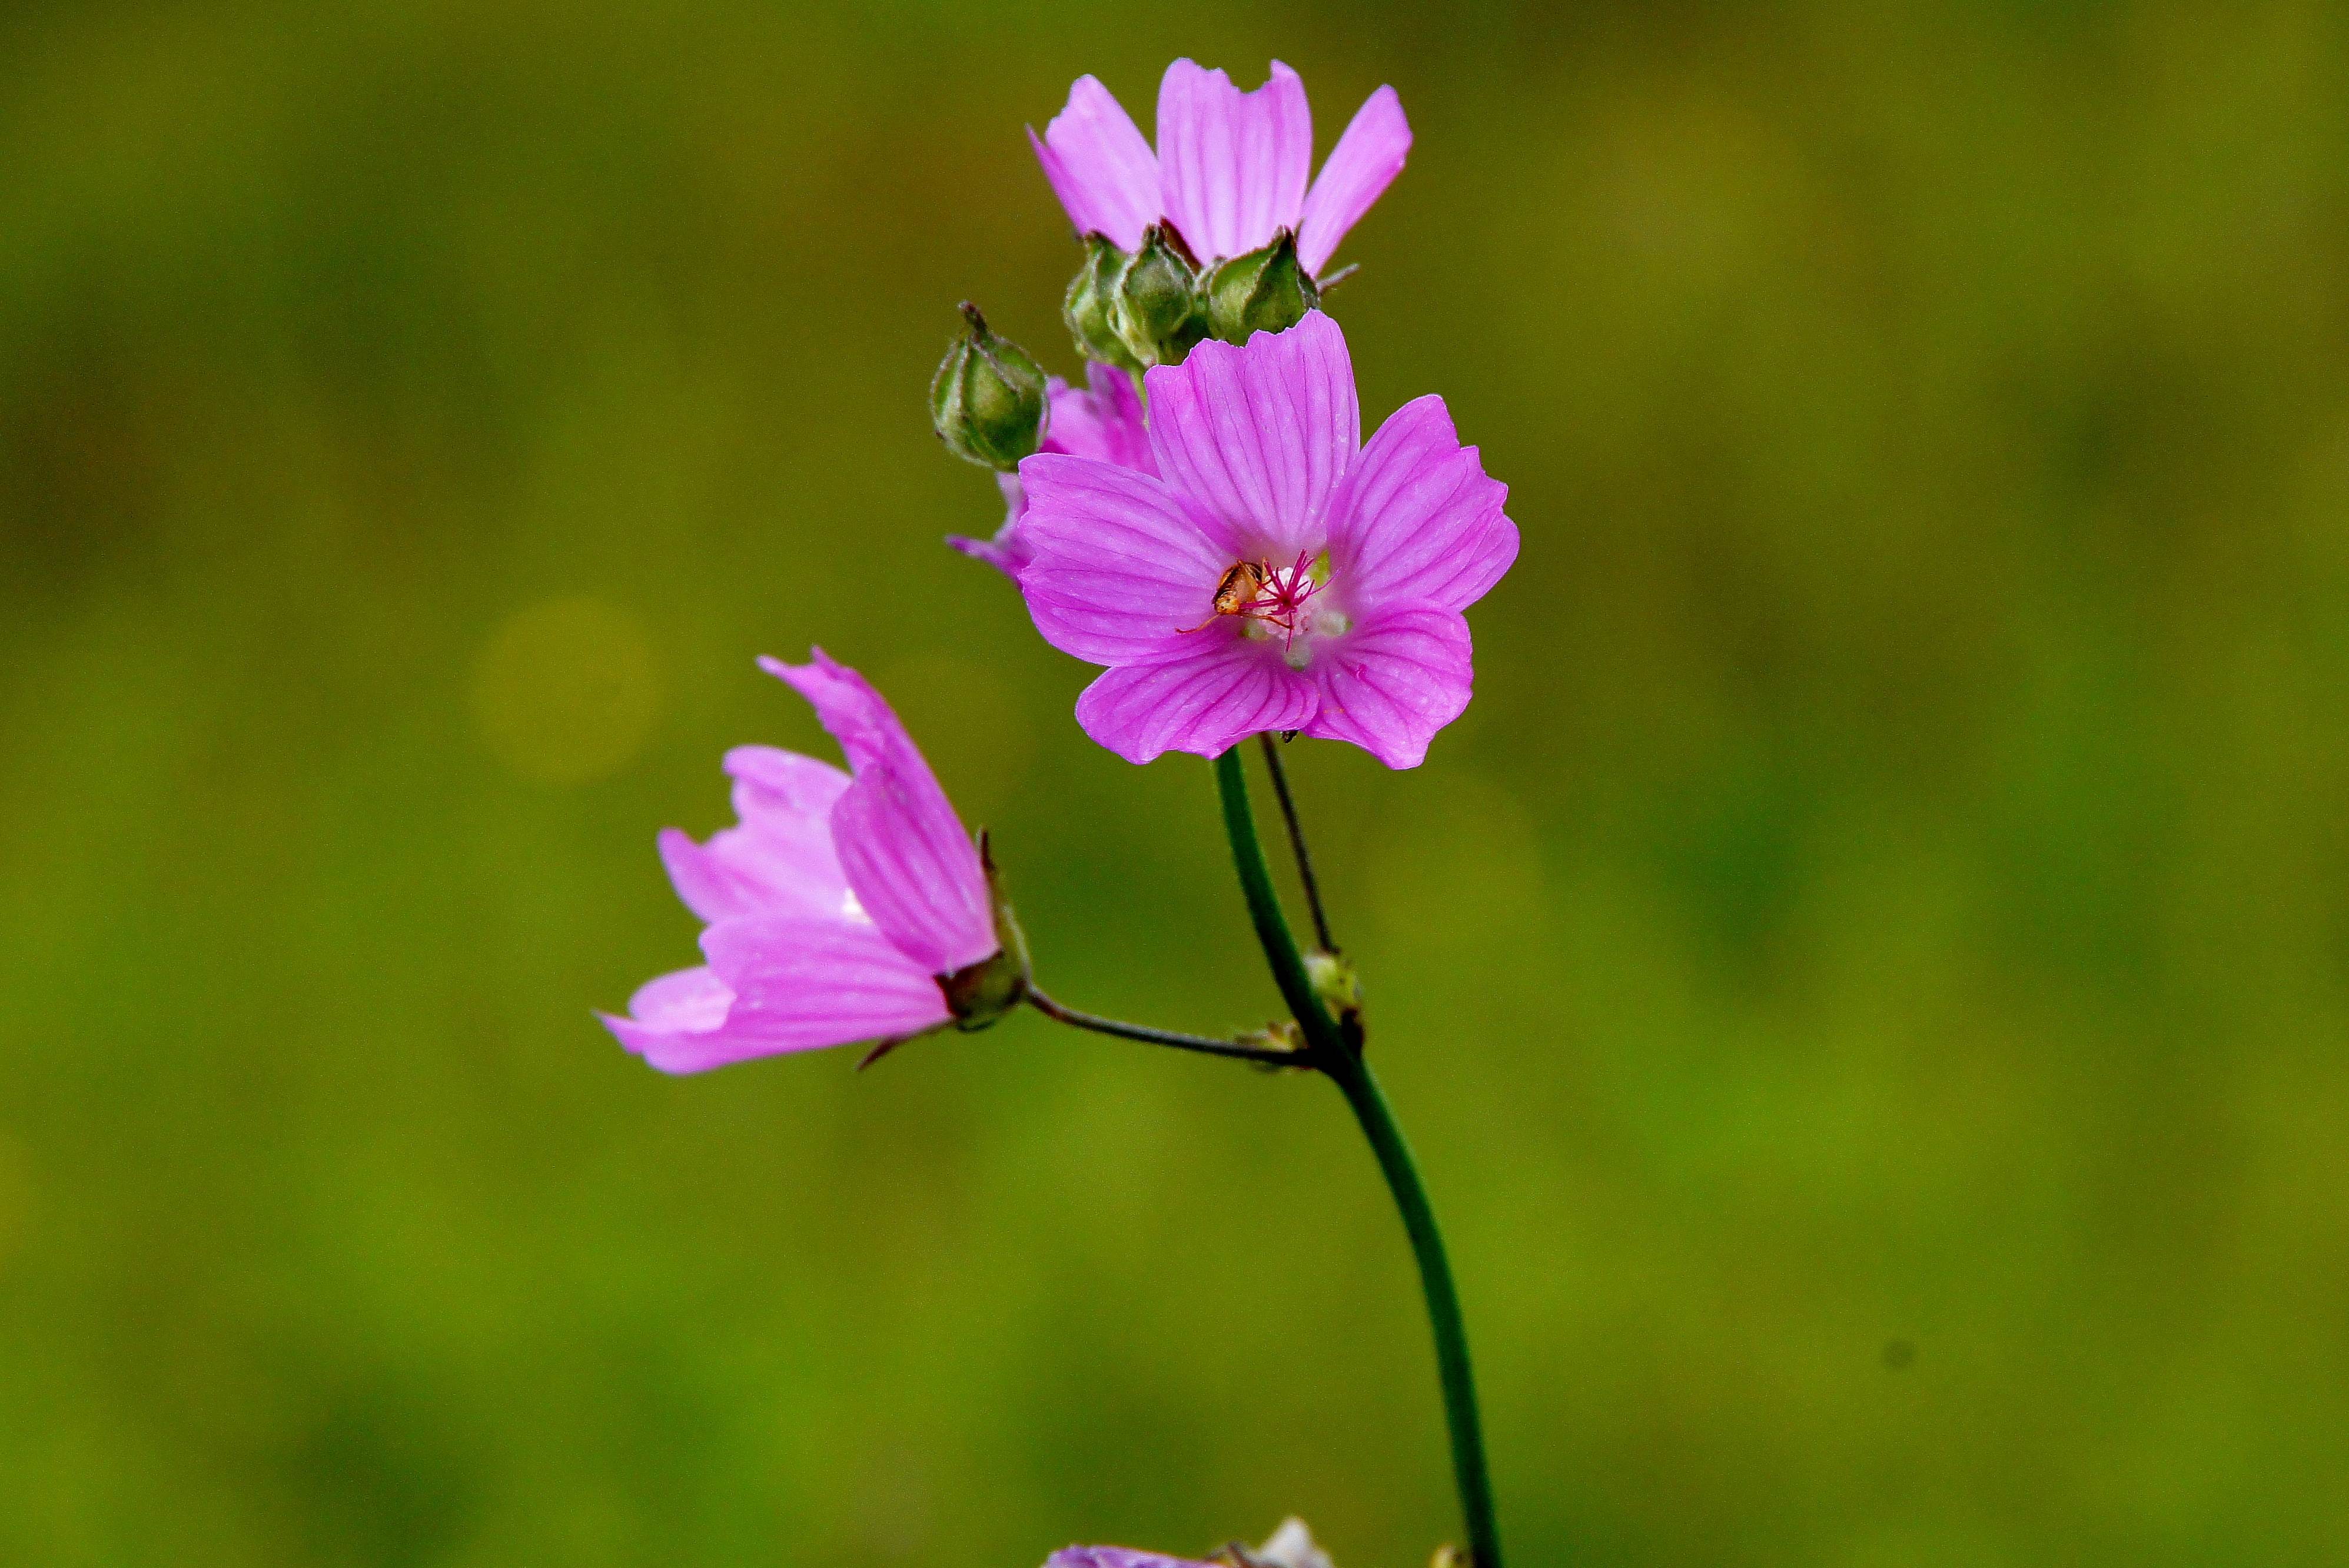
nature, blossom, plant, meadow, flower, petal, macro, botany, flora, wildflower, flowers, naturaleza, flores, ggl1, gaby1, sonydt18250, sonyslta55v, macro photography, flowering plant, annual plant, plant stem, land plant, garden cosmos, pink family